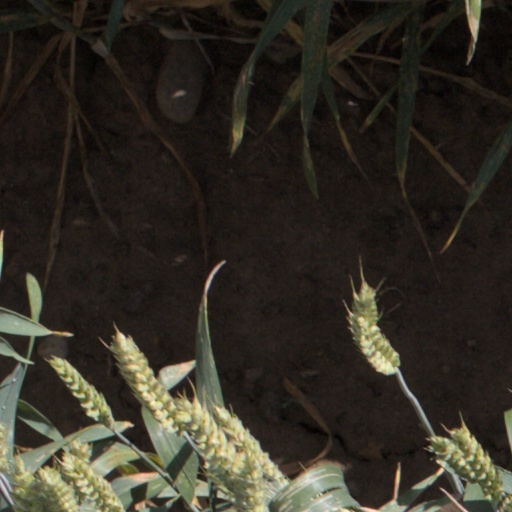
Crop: wheat